Engineer Cantonment

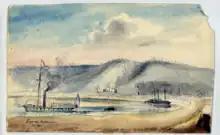
Engineer Cantonment with the "Western Engineer" in the foreground.

Long remained at Engineer Cantonment until October, when he returned eastward. He was accompanied by geologist Jessup, who had resigned from the expedition. Major Thomas Biddle, the keeper of the scientific expedition's official journal, had quarrelled with Long and was transferred to the military expedition late in 1819. Say, Peale, and Seymour spent the winter at Engineer Cantonment, as did Long's assistant James Duncan Graham, mapmaker and engineer William Henry Swift, six civilian members of the "Western Engineer"'s crew, and a nine-man military guard.